Frank Elgee

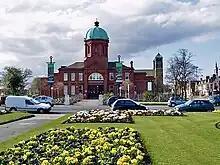
Dorman Museum

In 1892, his family moved to Middlesbrough and it was Albert Park that became his source of interest and his playground. It was here that he contracted pneumonia that rendered him very weak with empyema. For many years he had to use a bath chair.